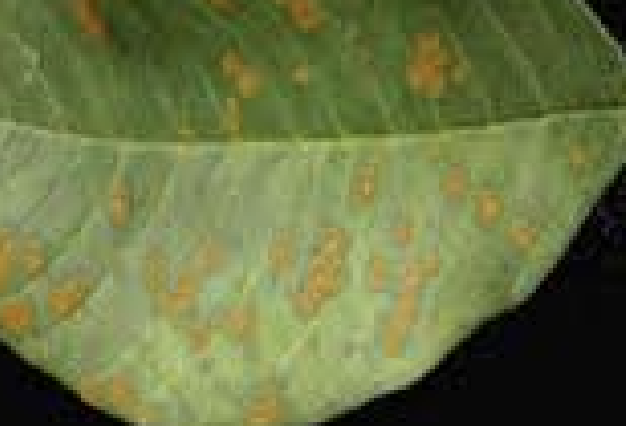
Label: stem_blight